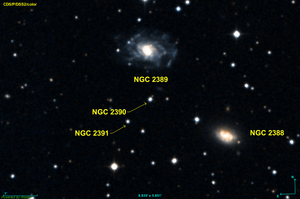
Image créée à l'aide du logiciel Aladin Sky Atlas du Centre de Données astronomiques de Strasbourg et des données publiques en format FIT de DSS (Digitized Sky Survey).
NGC 2391 est une étoile située dans la constellation des Gémeaux.
NGC 2390 est une étoile située dans la constellation des Gémeaux.